Upper Dallas School

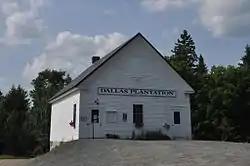

The Upper Dallas School is a historic former school building in, and the present town hall for, Dallas Plantation, Maine. Located on Dallas Mountain Road, it is the best-preserved of two surviving district schoolhouses built by the small community, and has apparently served as town hall since its construction (whose date is a subject of uncertainty). The building was listed on the National Register of Historic Places in 1990.